History of Botafogo FR

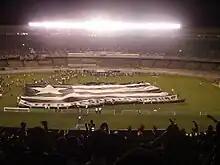
Celebration of the 2006 state title, at Maracanã Stadium

In 1958, key players Garrincha, Nilton Santos, Didi, and Zagallo helped Brazil win its first World Cup. Despite their absence, Botafogo won the João Teixeira de Carvalho Tournament and recorded a 5–0 victory over Vasco da Gama—their biggest win against the rival.